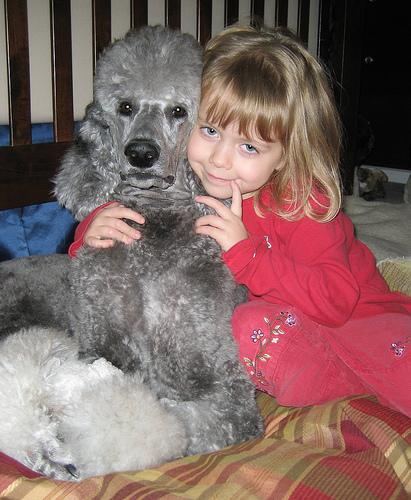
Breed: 316-n000118-standard_poodle